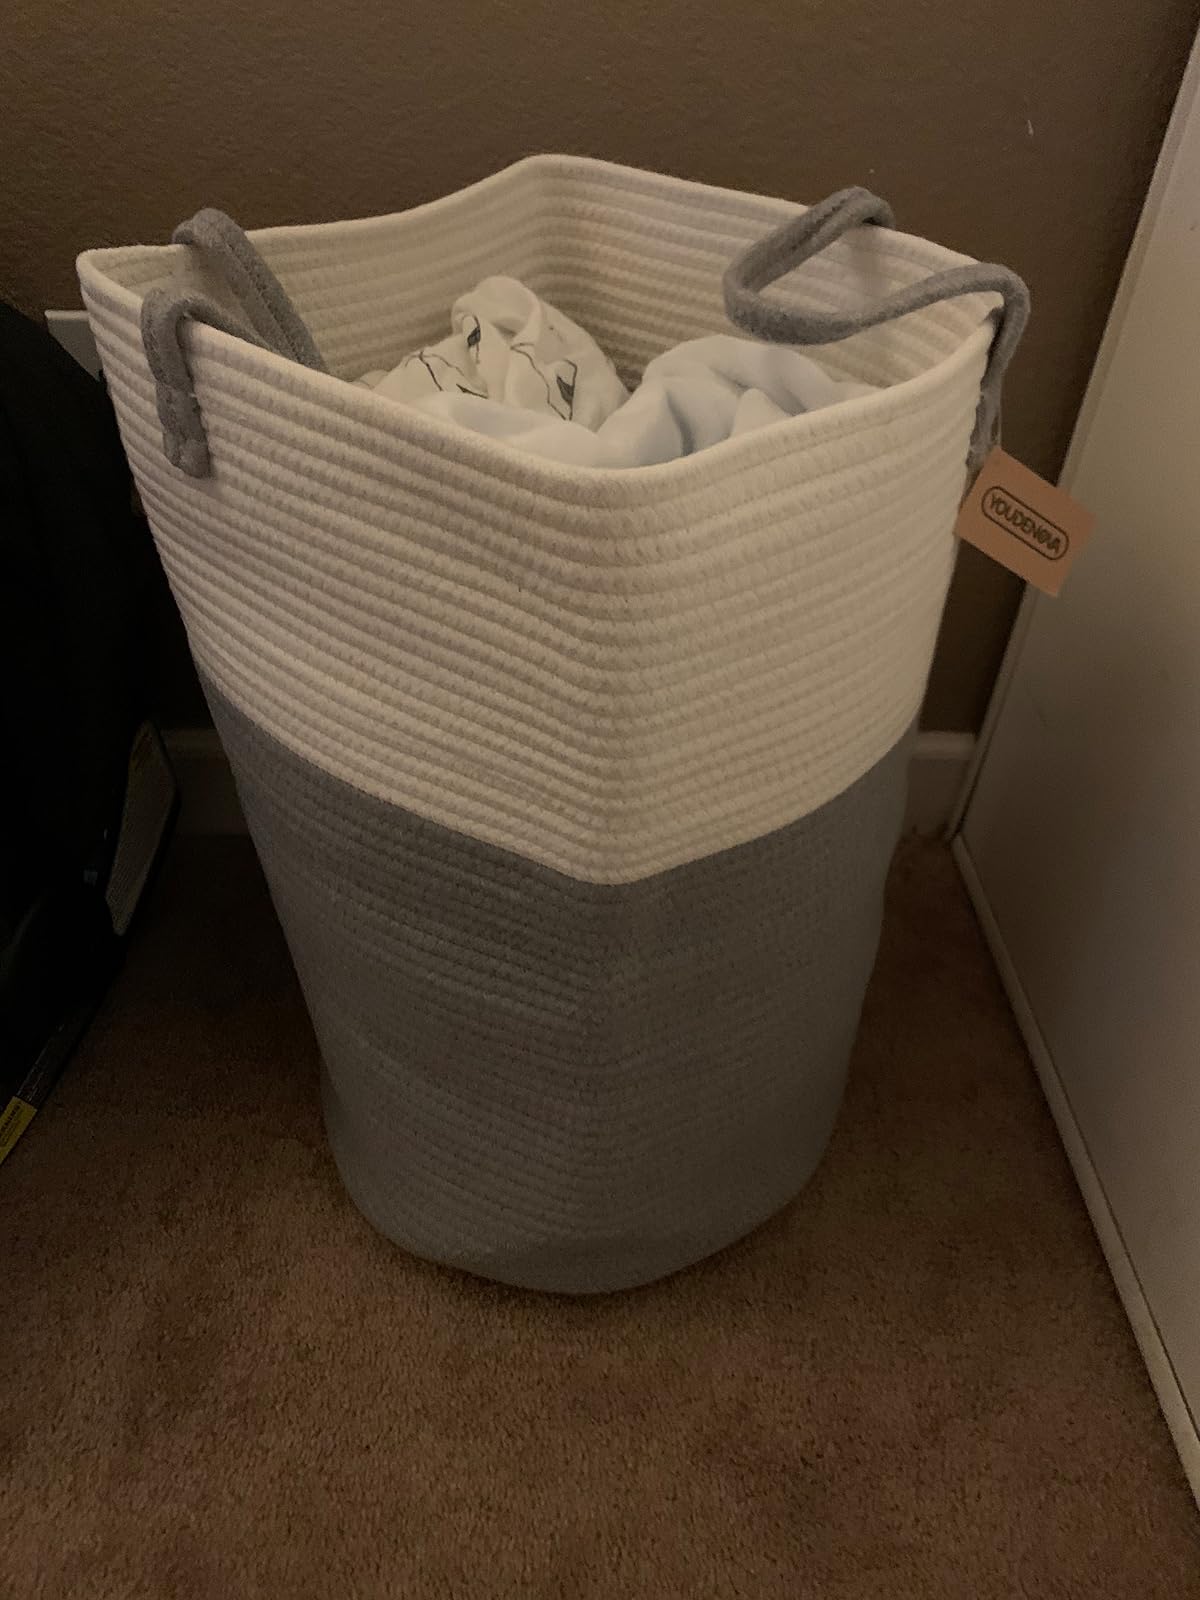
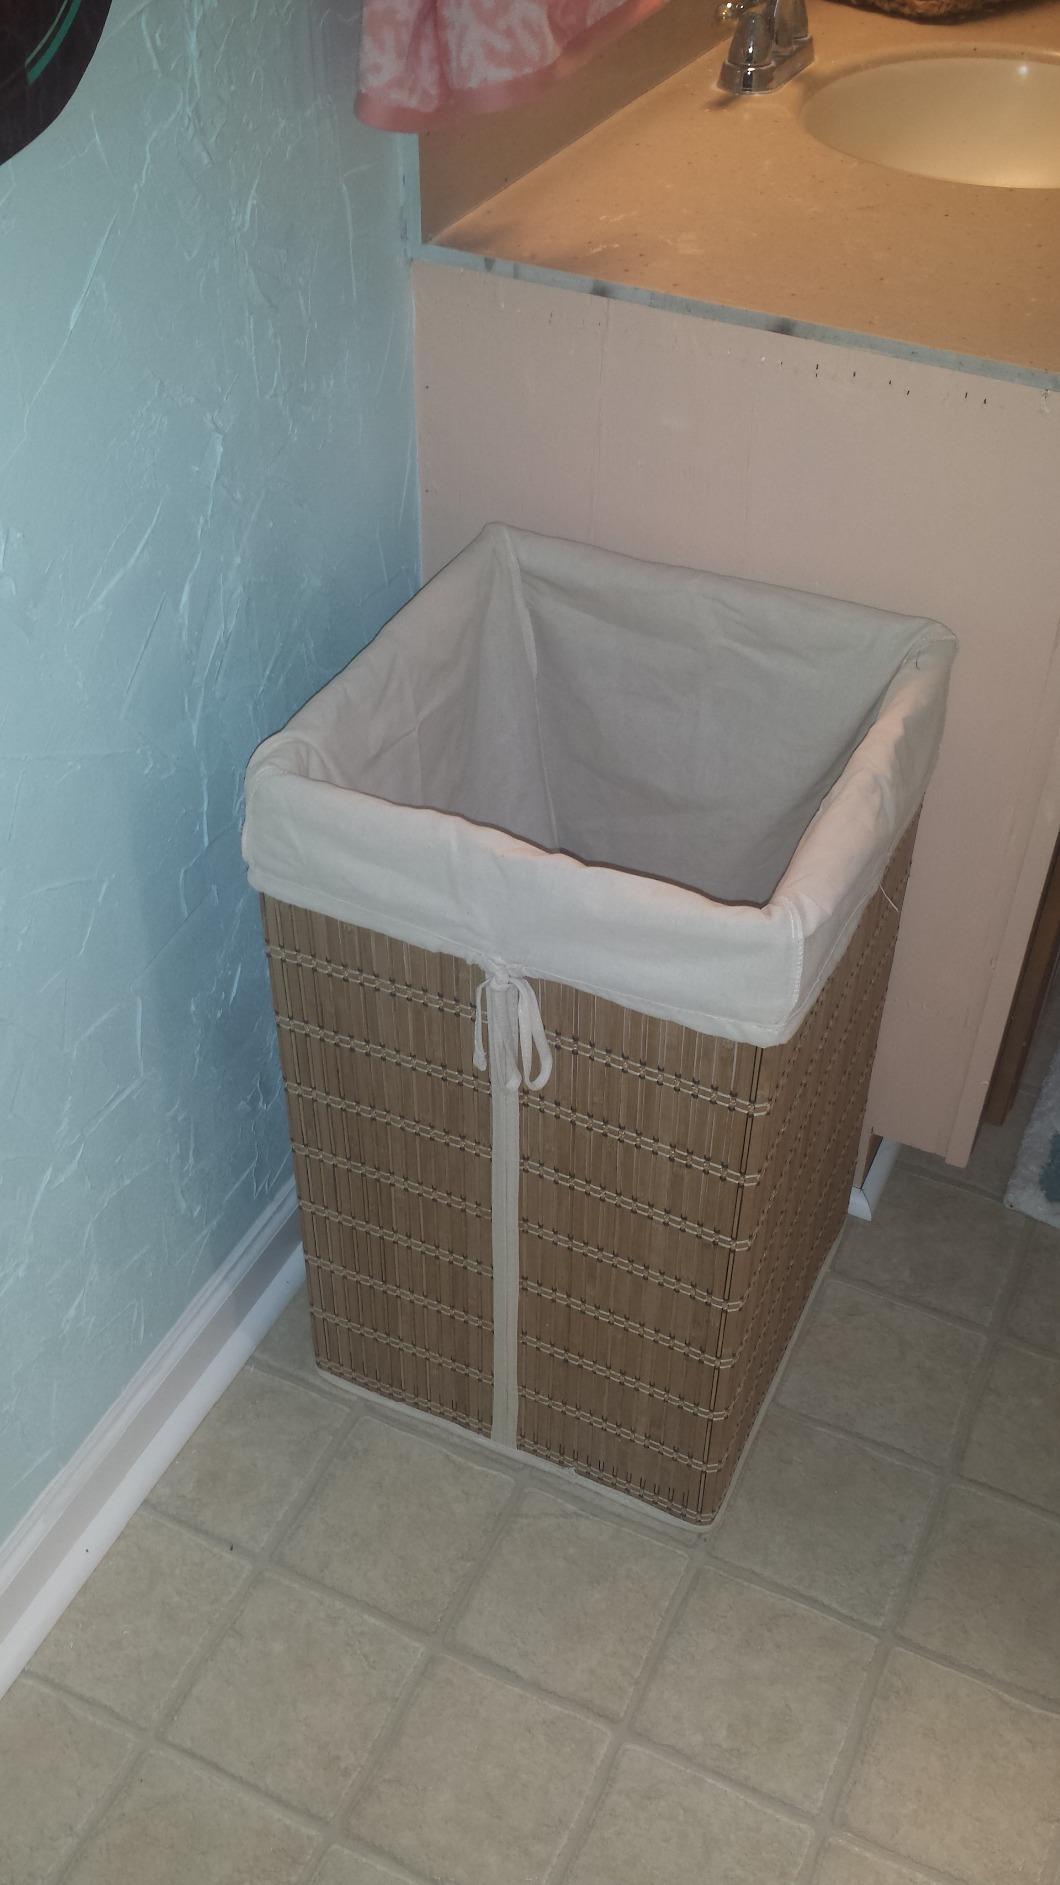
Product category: items_hamper
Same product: no